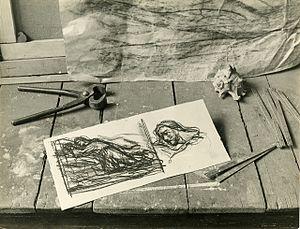
Bruno Cassinari, né à Plaisance le 29 octobre 1912 et mort à Milan le 26 mars 1992, est un peintre et sculpteur italien.